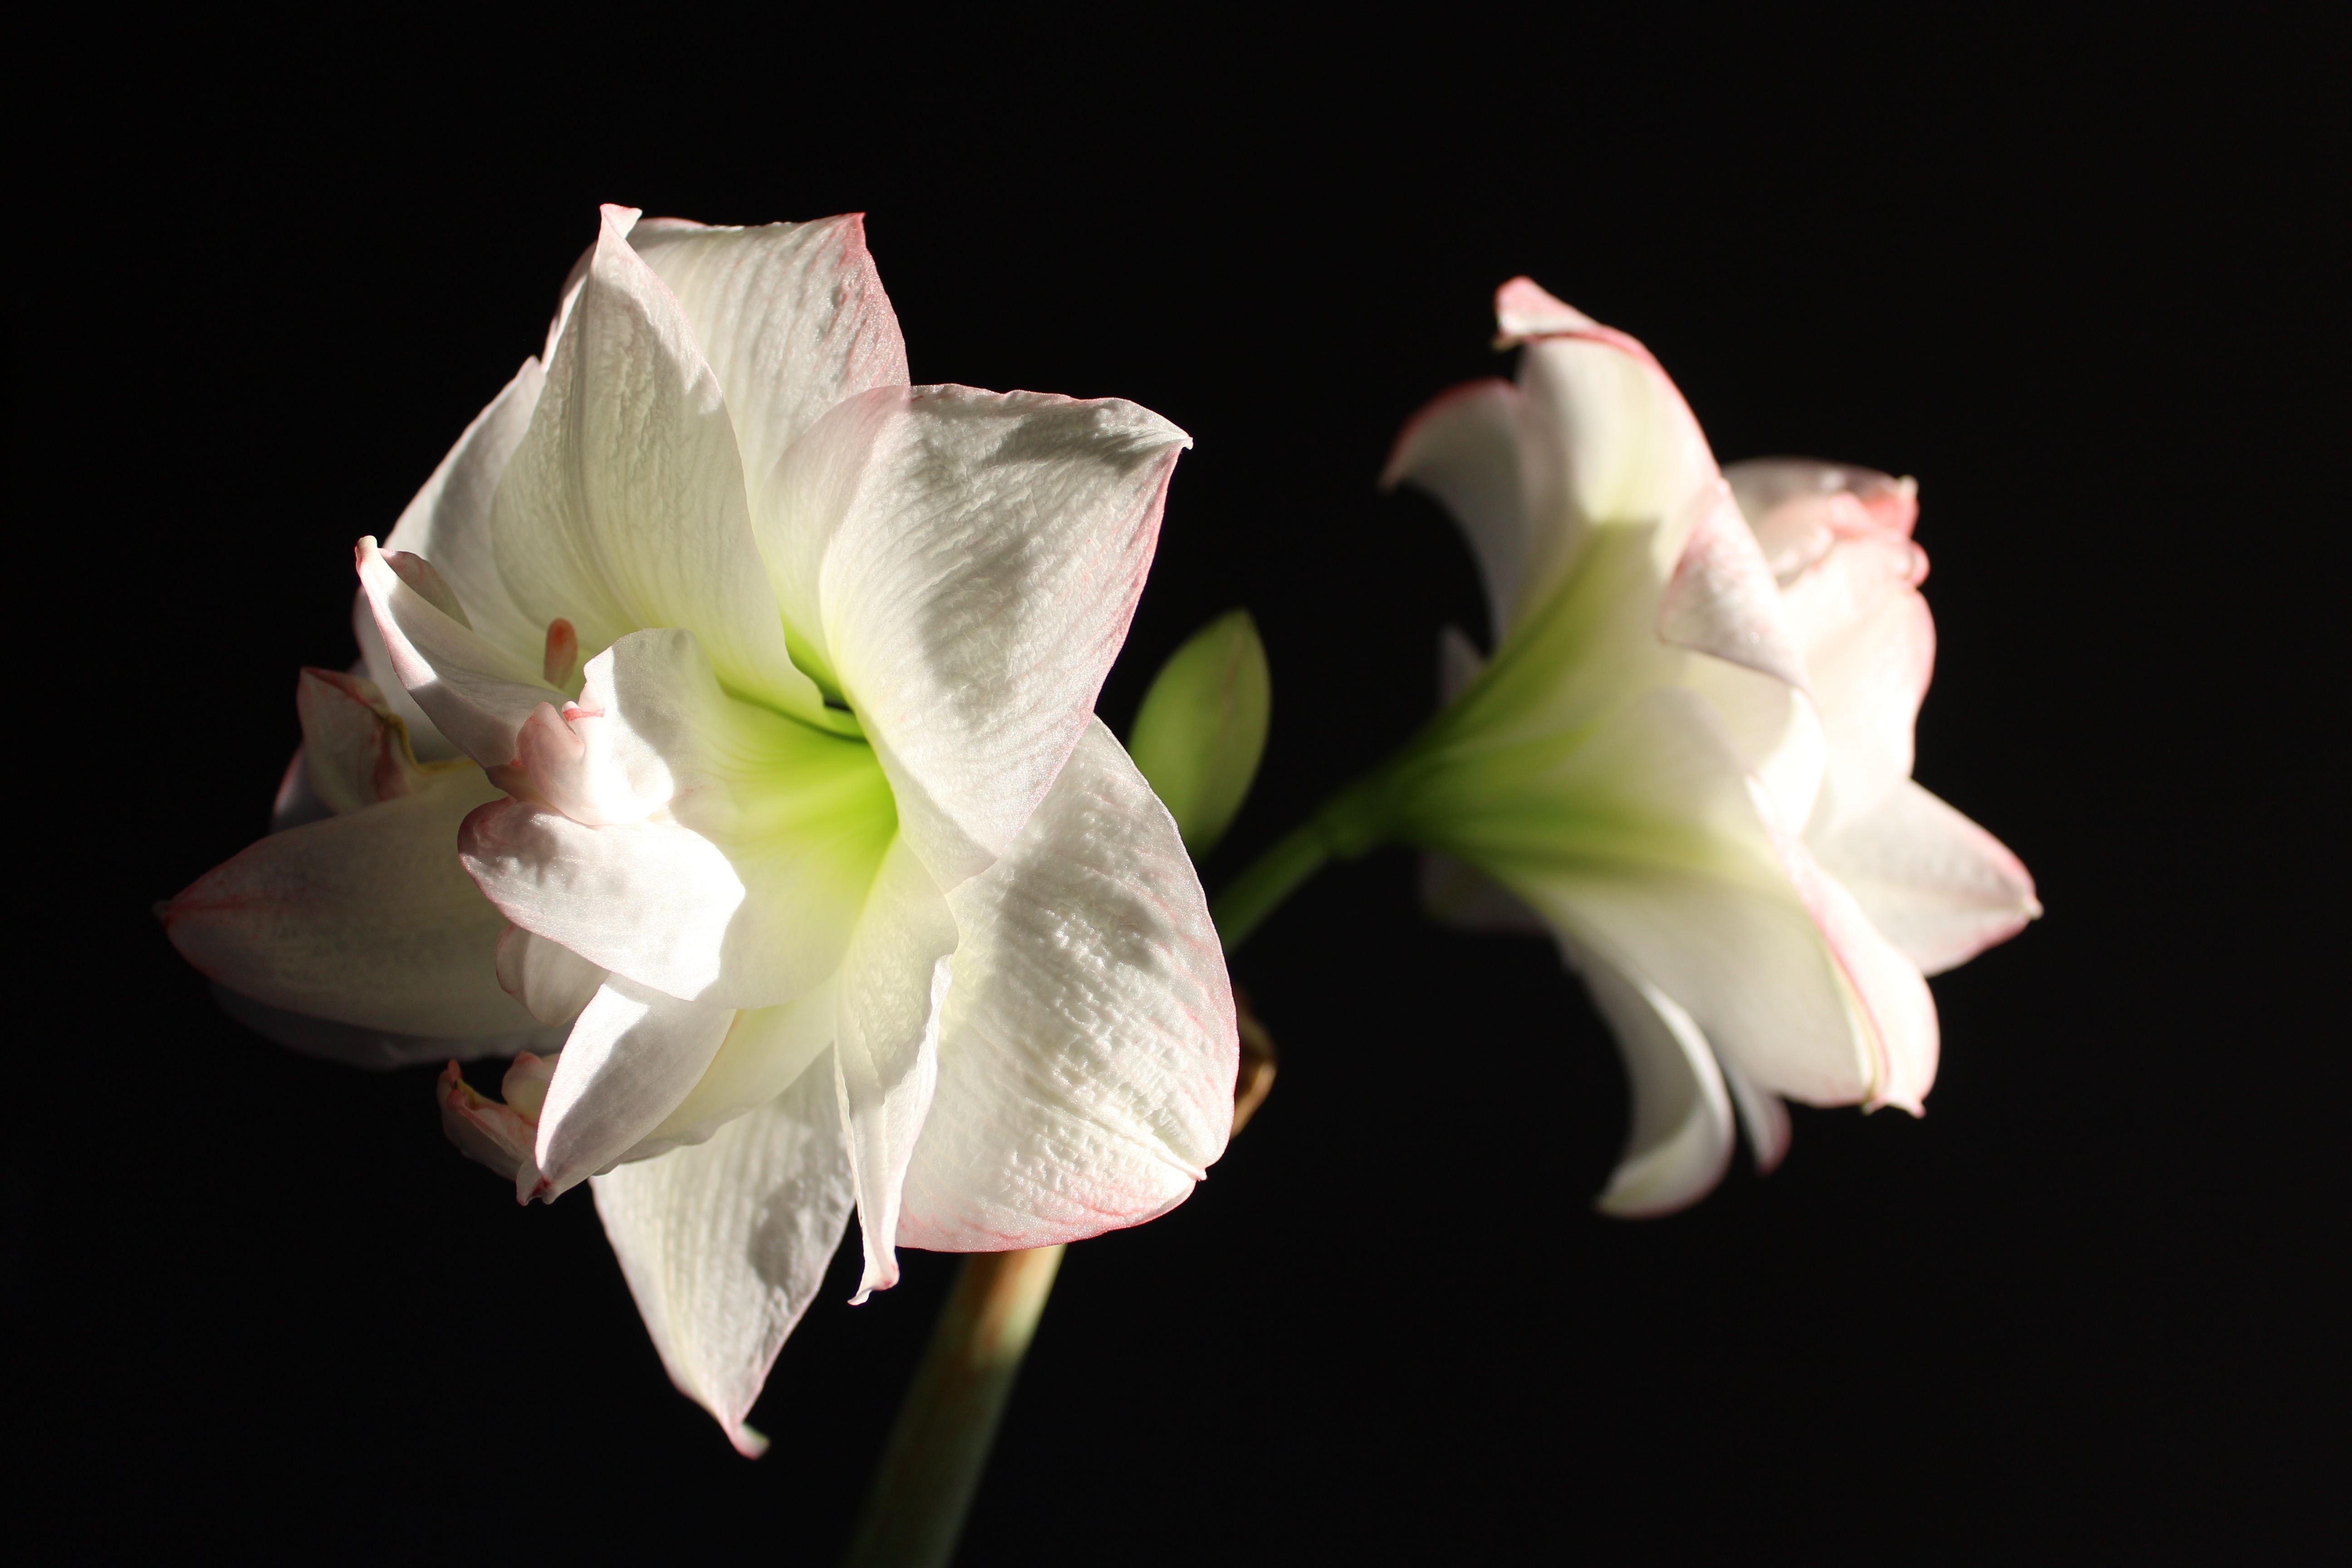
nature, plant, white, flower, petal, pink, close, flora, flowers, early, gorgeous, gladiolus, amaryllis, macro photography, flowering plant, amaryllis plant, hippeastrum, plant stem, land plant, amaryllis belladonna